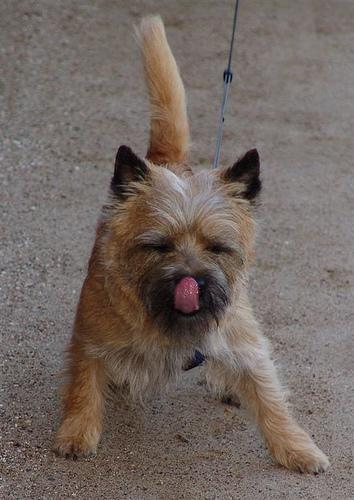
cairn